London Buses route 149

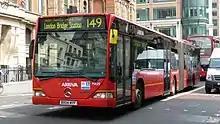
Arriva London Mercedes-Benz O530G on Bishopsgate in 2009

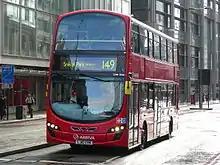
Arriva London Wright Gemini 2 bodied VDL DB300 in Shoreditch in 2010

Route 149 was introduced in 1961 to replace trolleybus route 649 between Waltham Cross and Liverpool Street station. In 1968 it was extended on weekdays to Victoria with some peak hour journeys extended from Waltham Cross to Flamstead End via Cheshunt. In 1970 the route was withdrawn north of Ponders End and in 1971 back to Edmonton, although a few peak hour journeys continued to serve Ponders End. Seven years later route 149 was re-extended to Ponders End at all times.